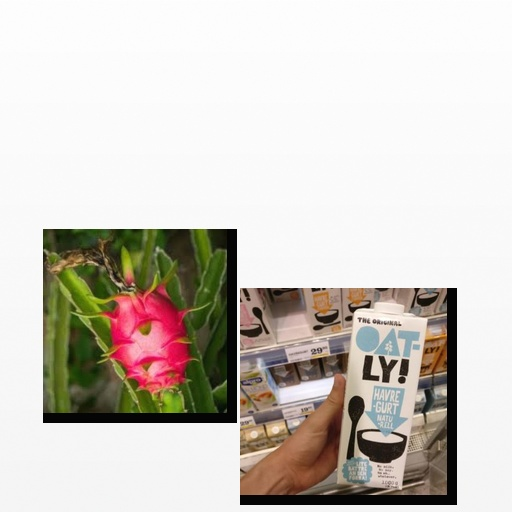
Food items: oatghurt, dragon_fruit